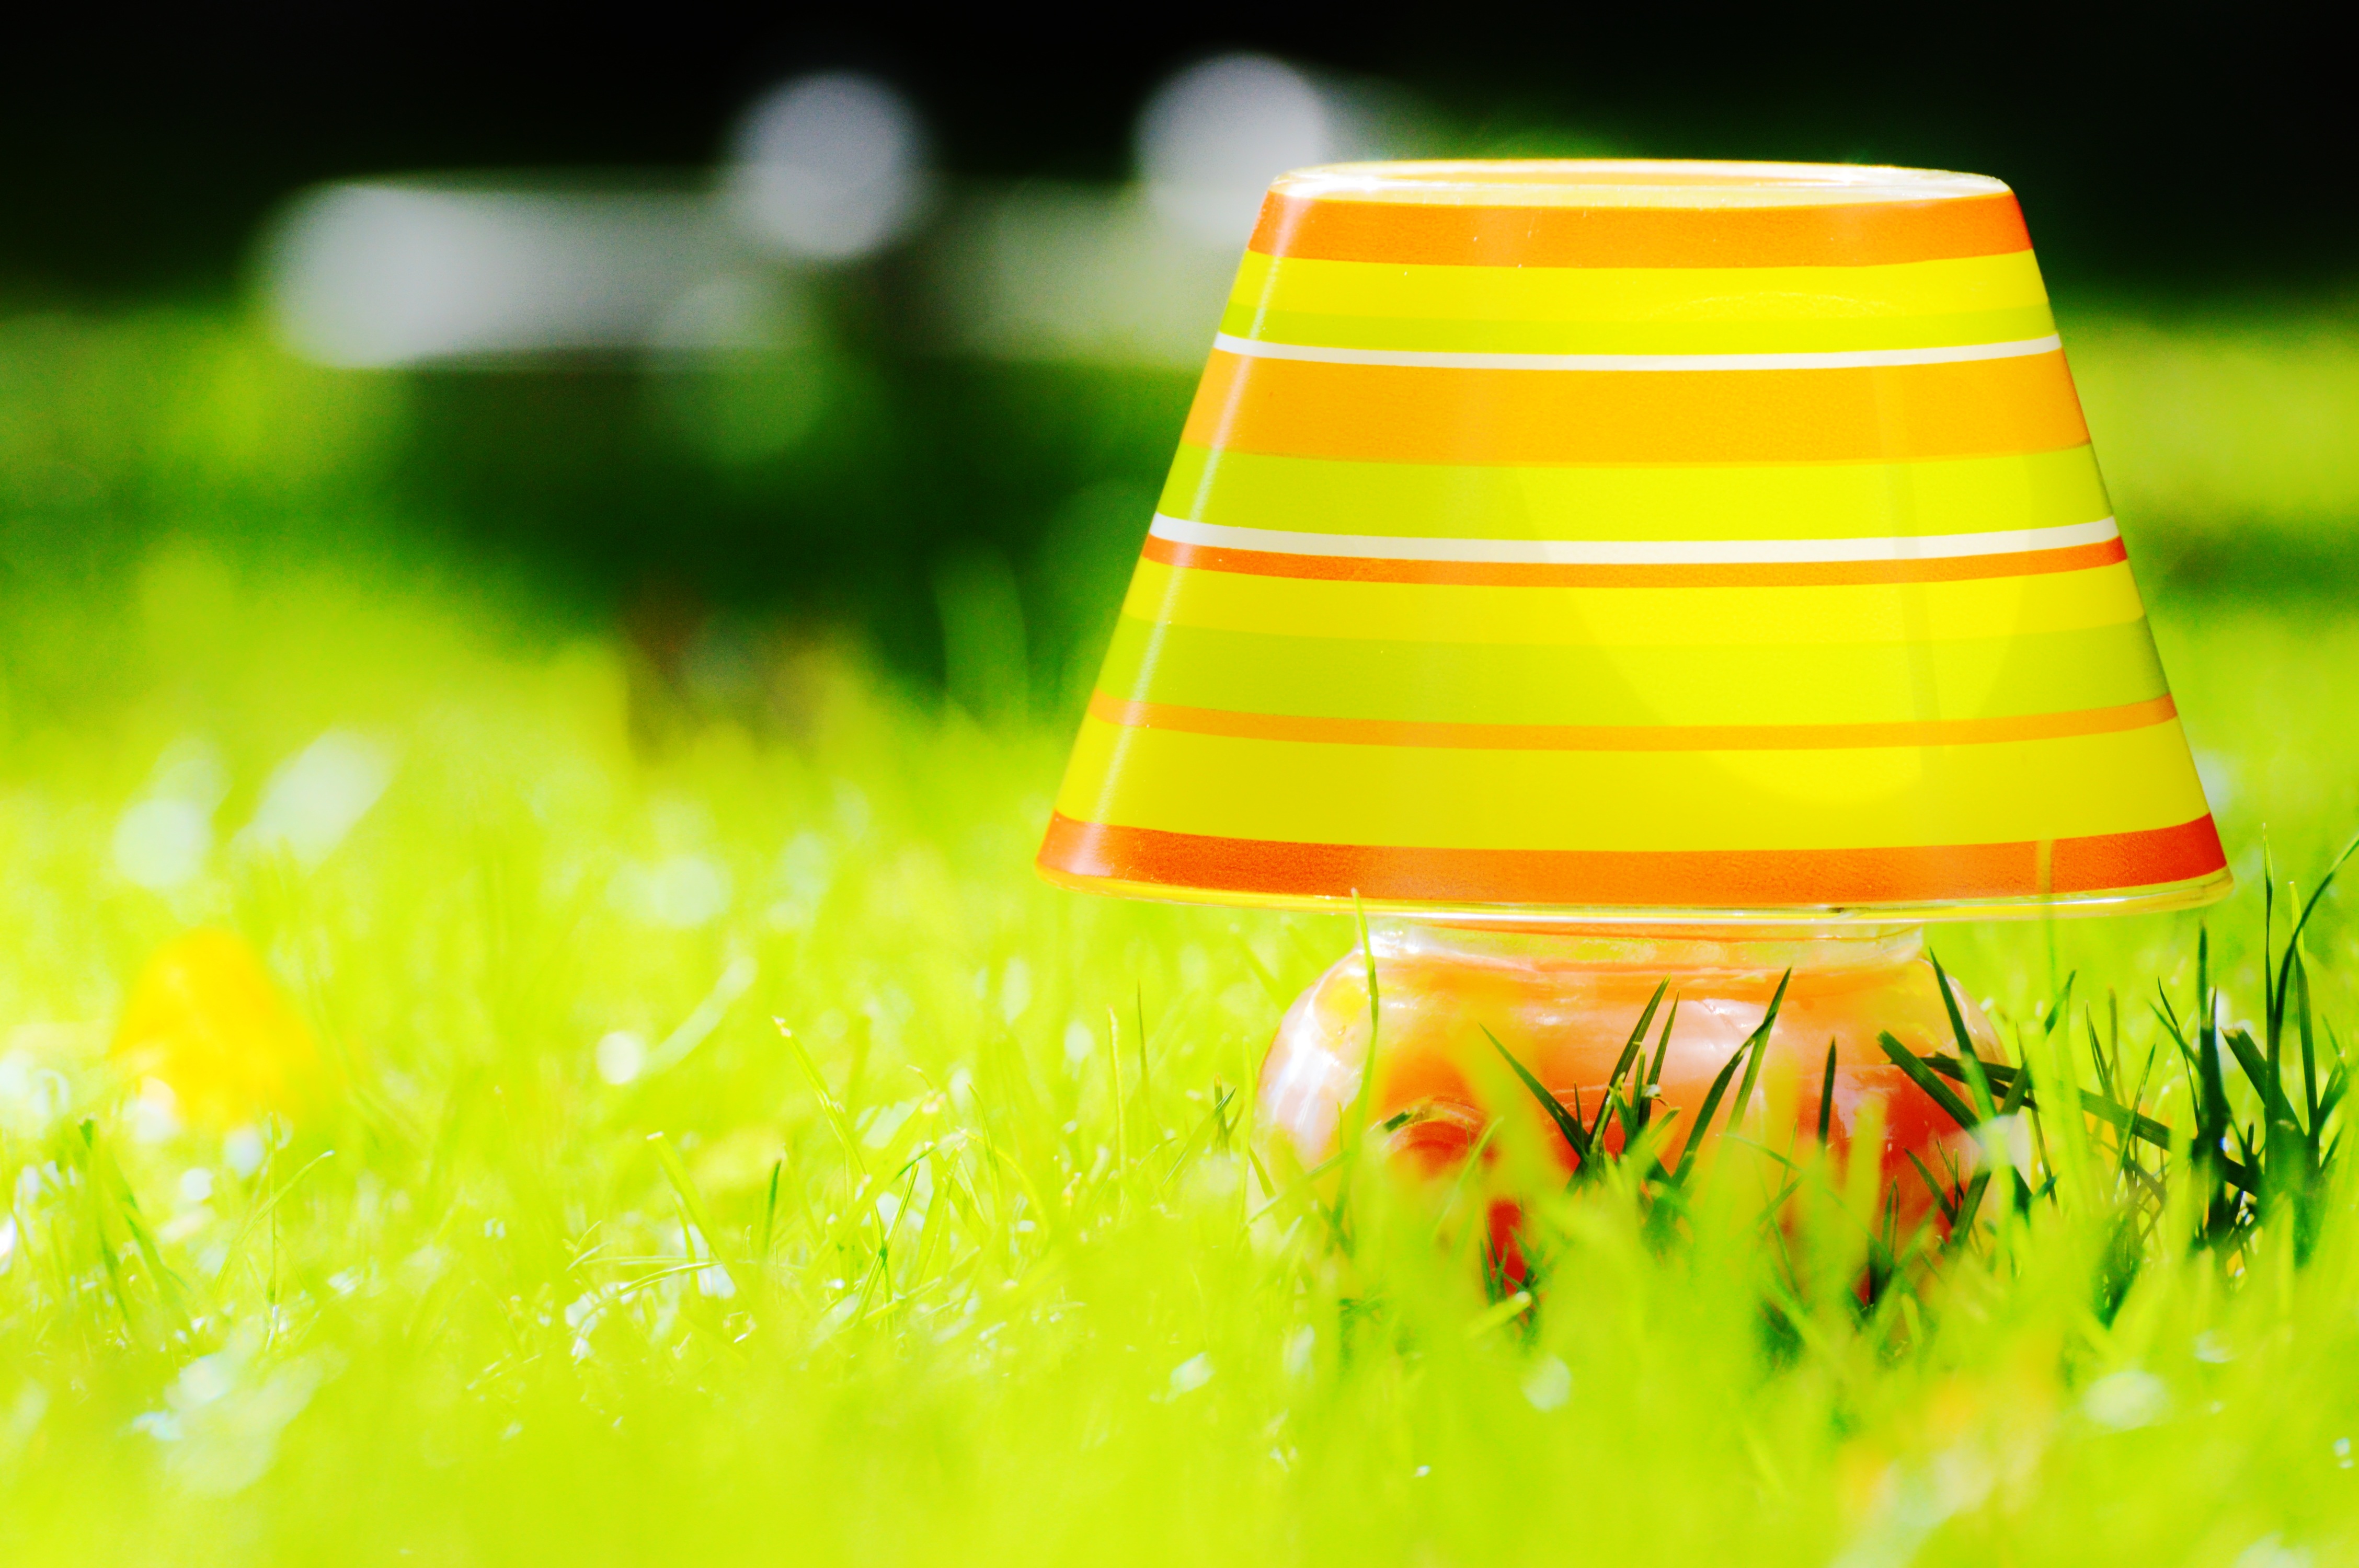
grass, light, plant, meadow, sunlight, leaf, flower, atmosphere, green, color, romantic, lamp, yellow, lampshade, lighting, close up, stripes, mood, macro photography, summer colors